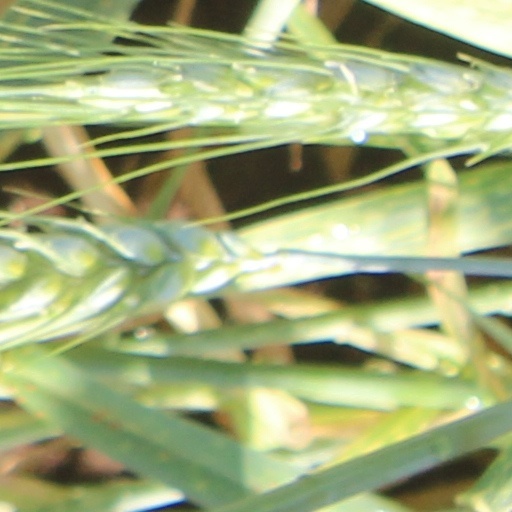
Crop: wheat